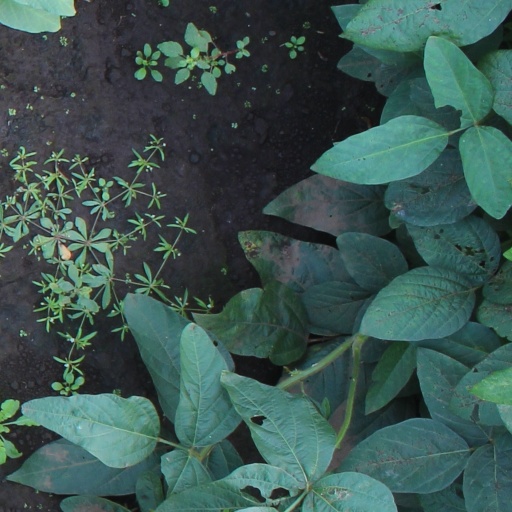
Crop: soybean